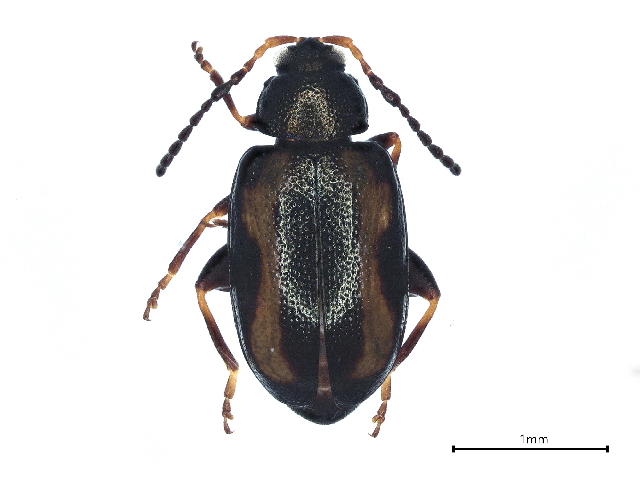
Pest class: striped_flea_beetle